Brian J. Davis

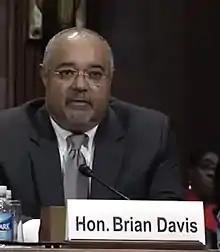

Brian Jordan Davis (born January 28, 1953) is a senior United States district judge of the United States District Court for the Middle District of Florida.